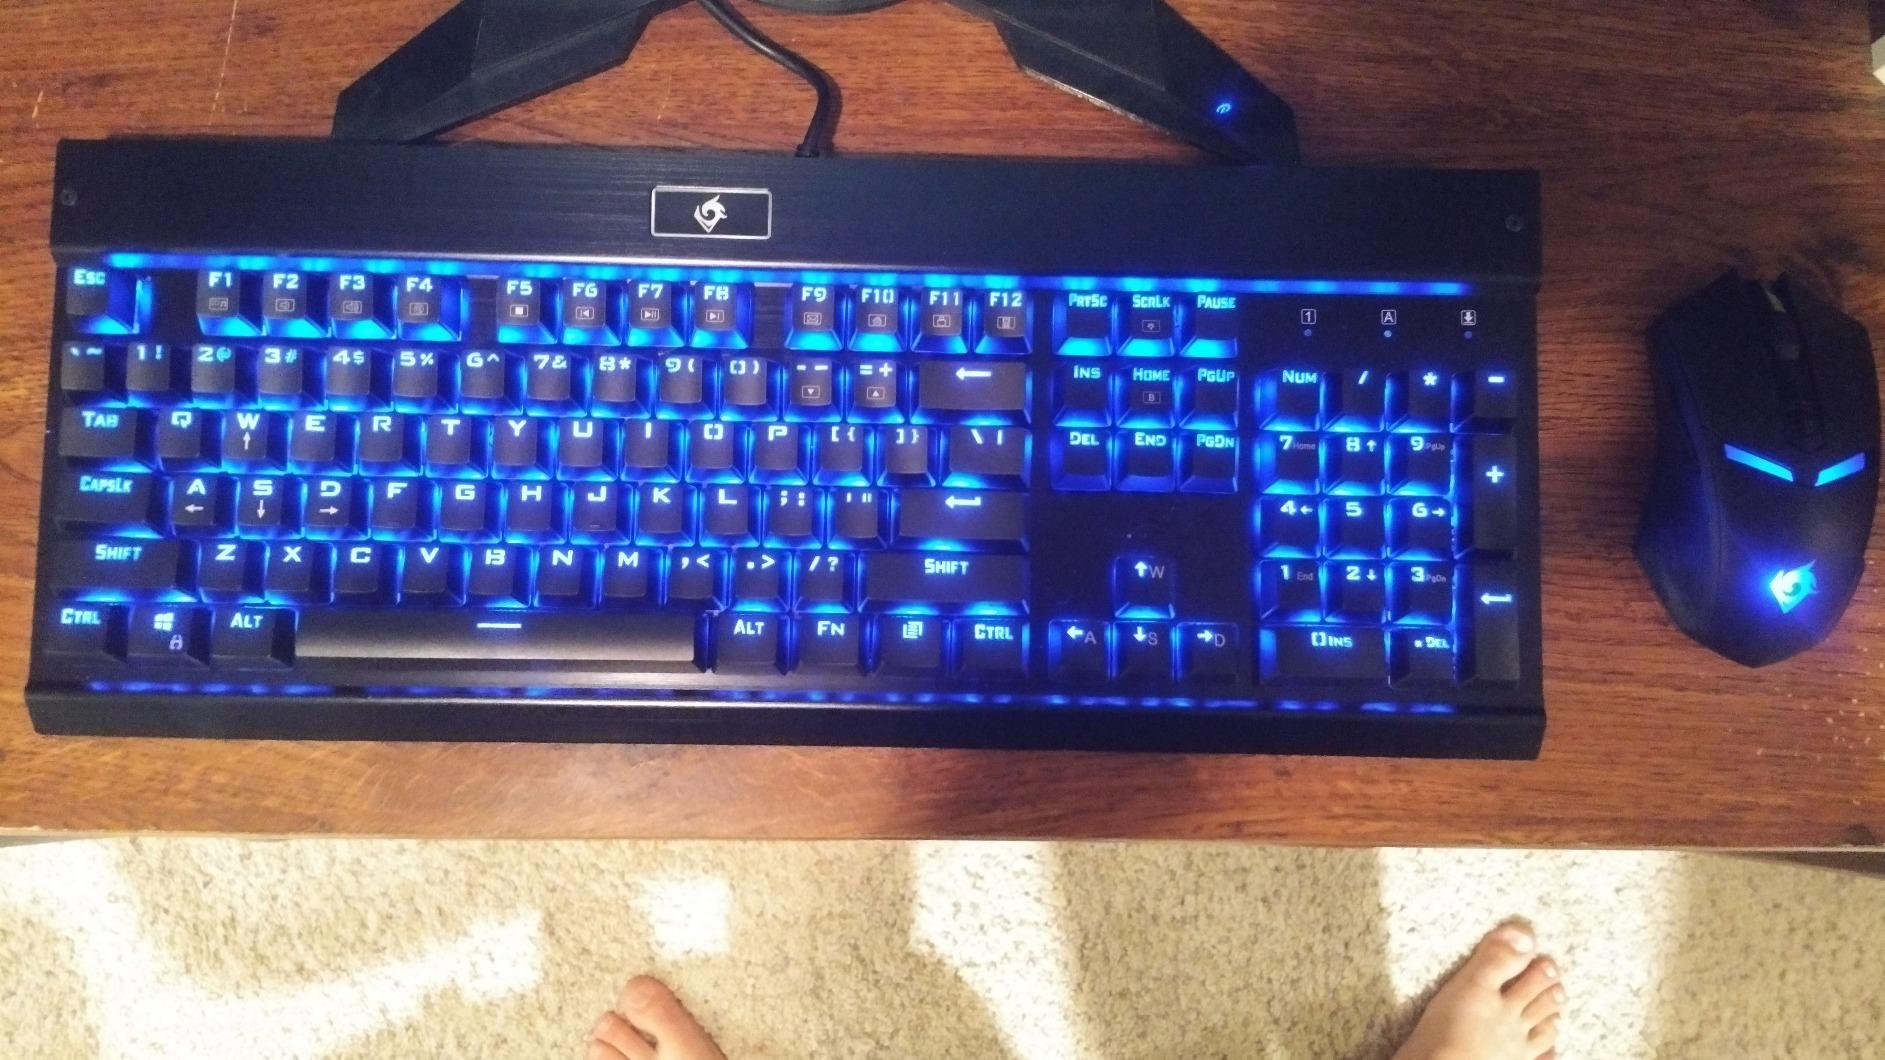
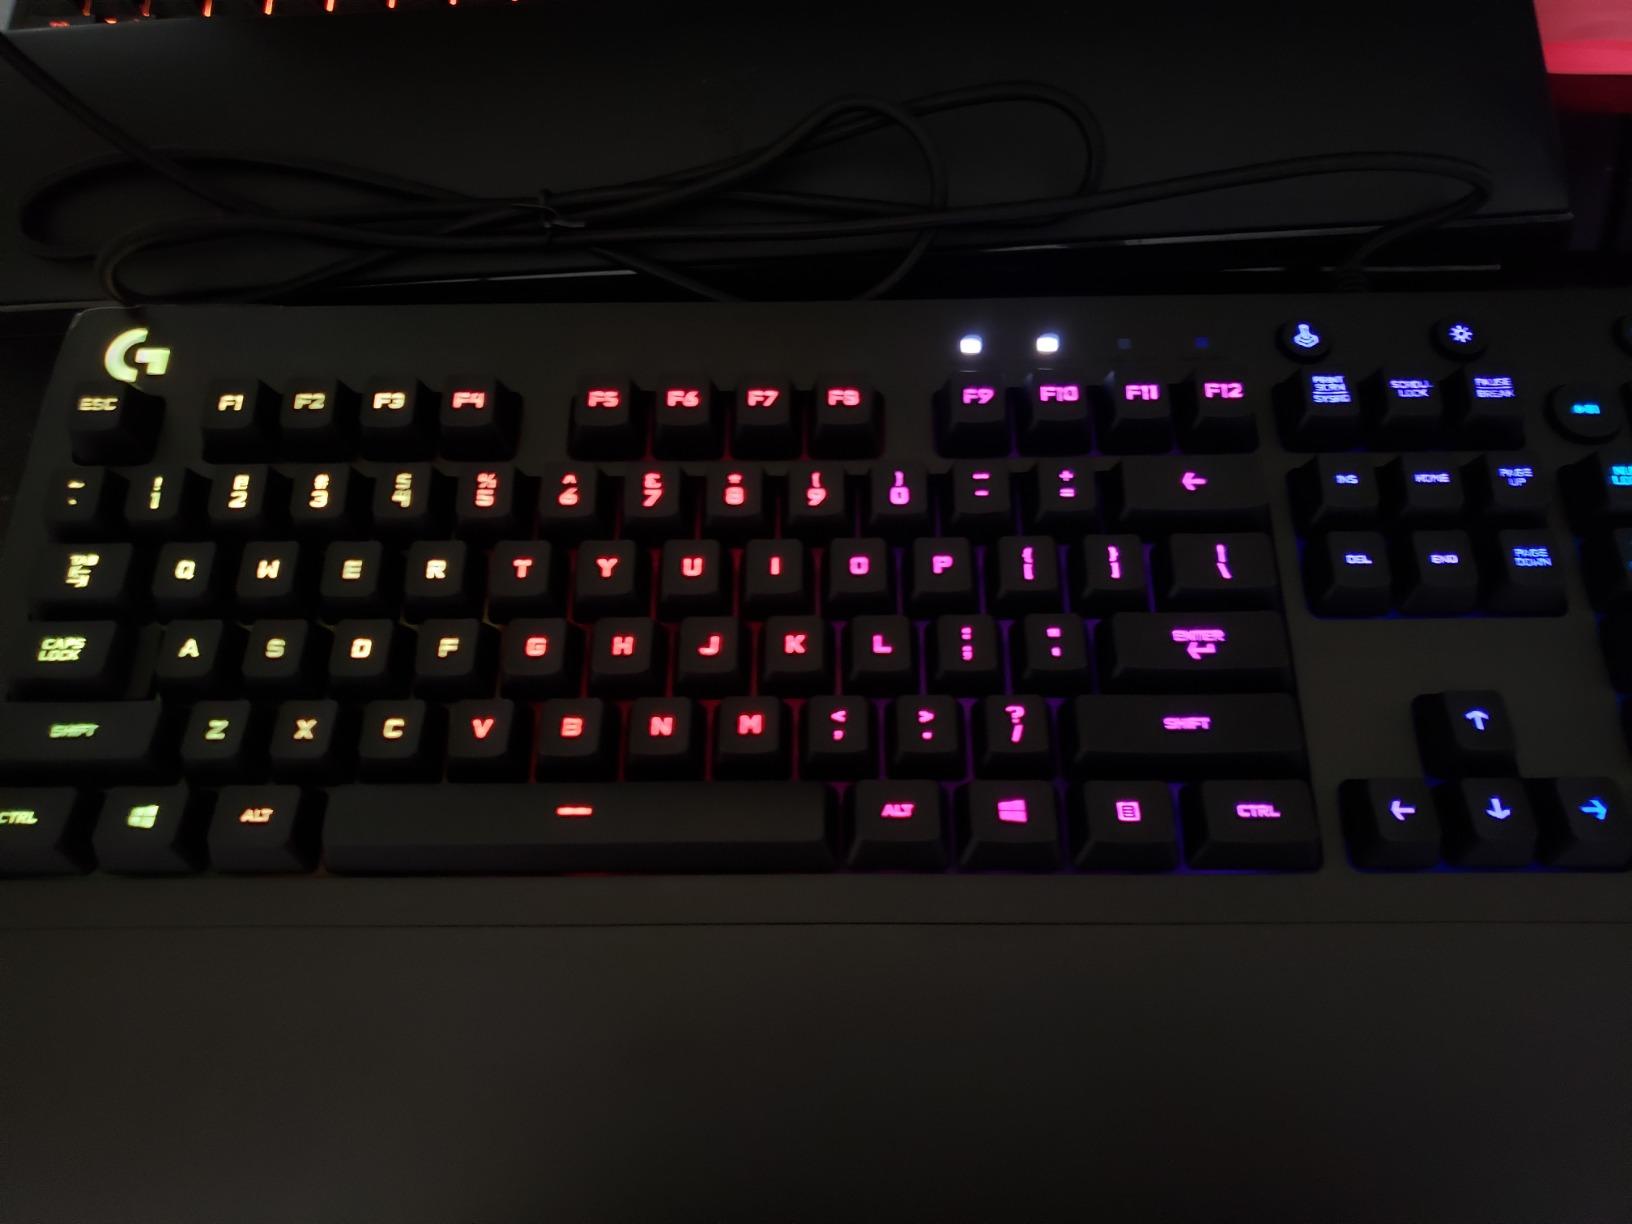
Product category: keyboard
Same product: no